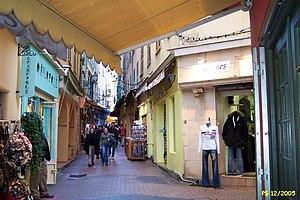
Cette article présente la liste des voies de Nice classées par ordre alphabétique. En 2003, Marguerite et Roger Isnard ont dénombré 1 789 voies à Nice.